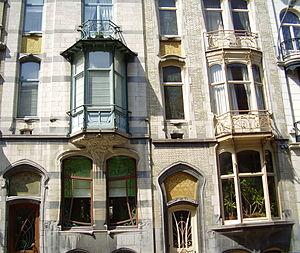
Ernest Blerot, architecte (1870-1957) - Ixelles (Bruxelles) - rue Vilain XIIII, 9 et 11 This is a photo of a monument in Brussels, number: 2071-0025/0